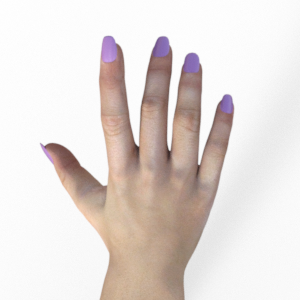
Label: paper